Portugal

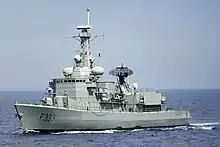
Portuguese Navy frigate NRP Bartolomeu Dias

After 1815 the Portuguese expanded their trading ports along the African coast, moving inland to take control of Angola and Mozambique. The slave trade was abolished in 1836. In Portuguese India, trade flourished in the colony of Goa, with its subsidiary colonies of Macau, near Hong Kong, and Timor, north of Australia. The Portuguese successfully introduced Catholicism and the Portuguese language into their colonies, while most settlers continued to head to Brazil.